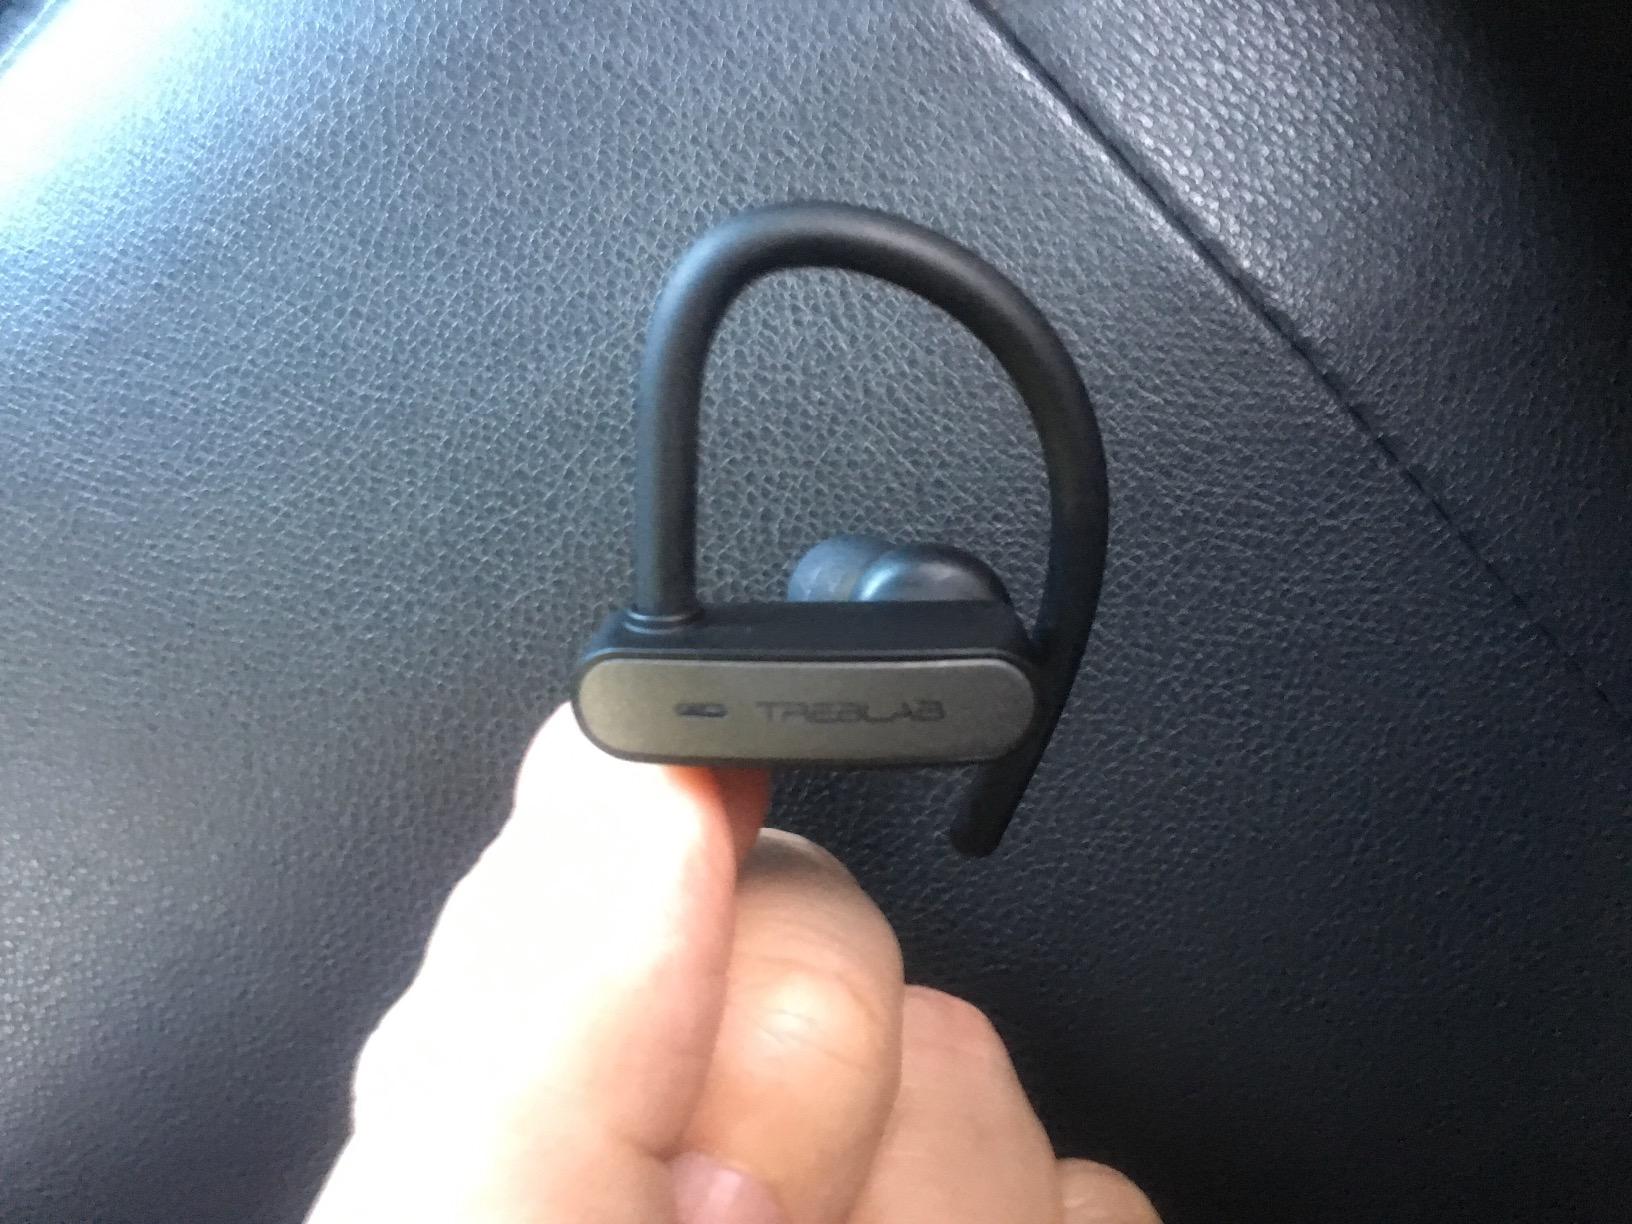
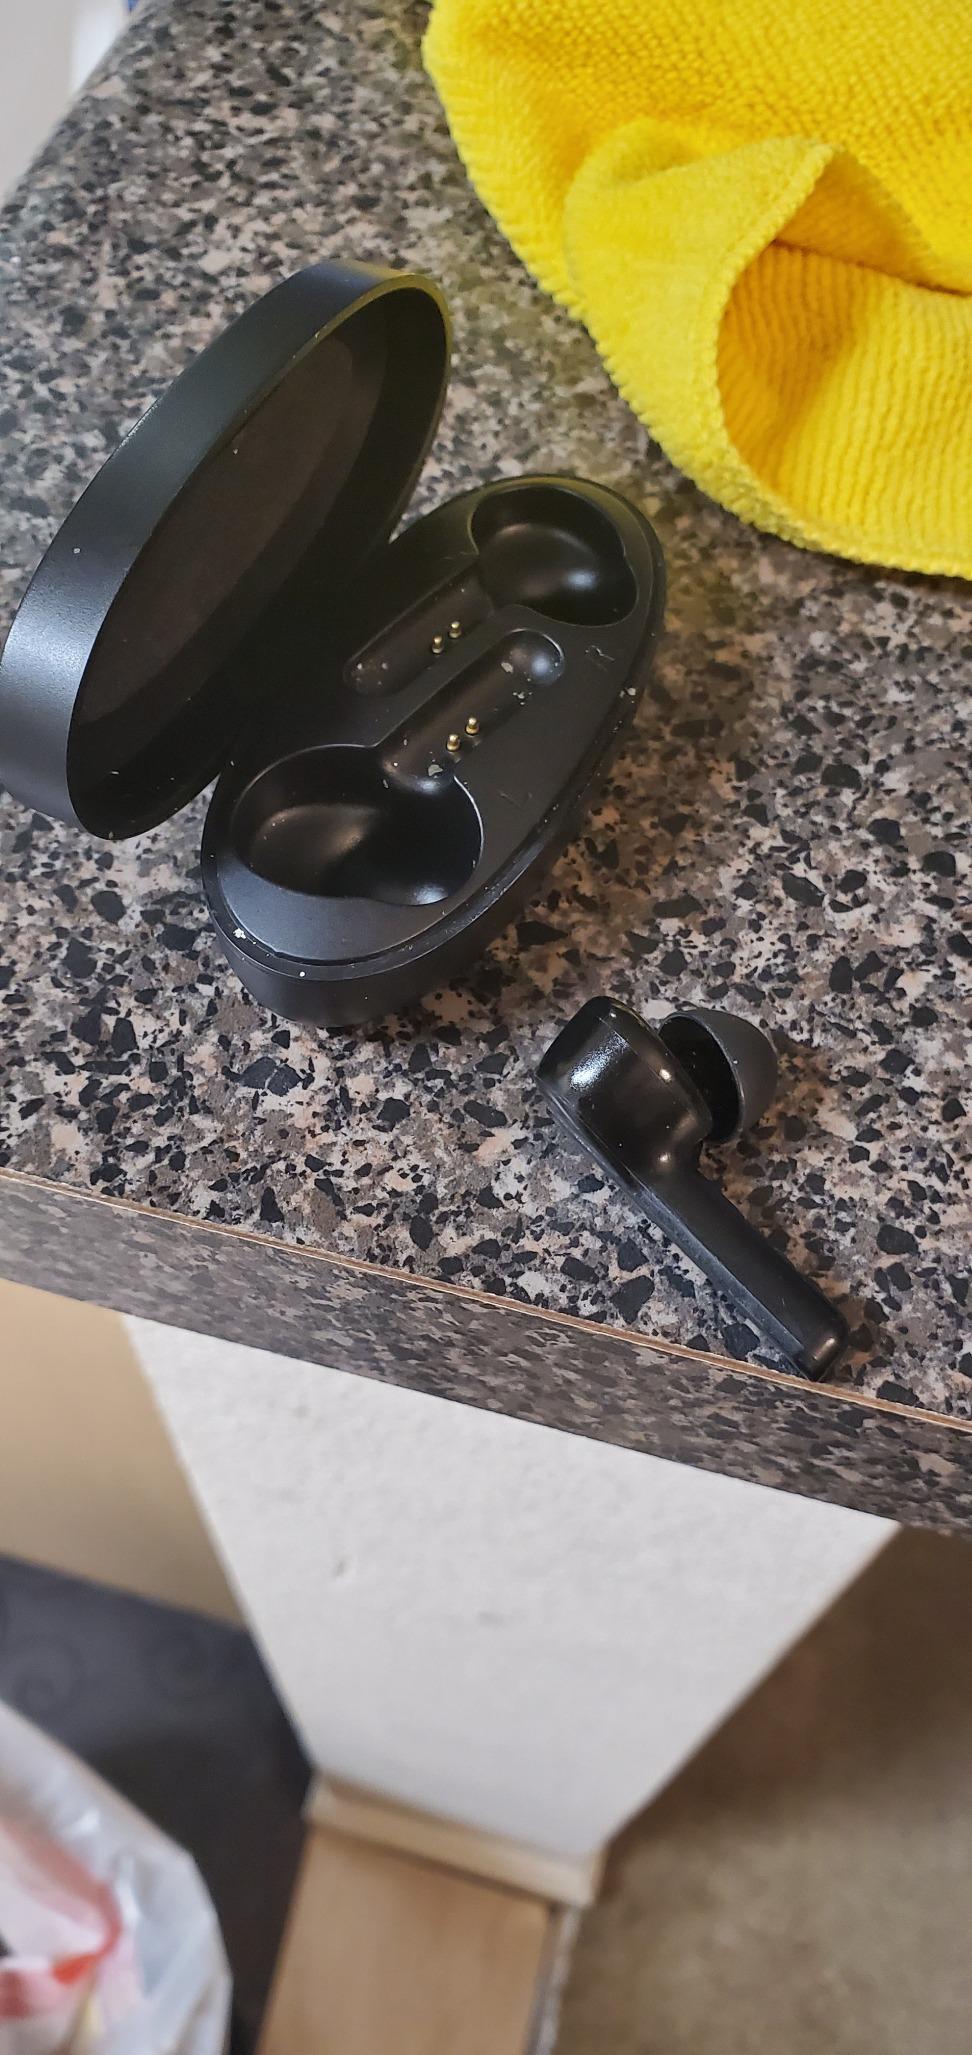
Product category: earbuds
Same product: no